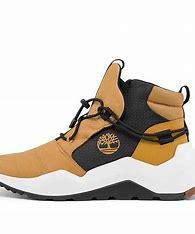
Brand: Timberland
Model: Madbury